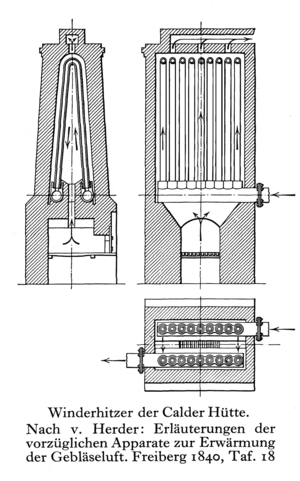
James Beaumont Neilson est un industriel et inventeur écossais, pionnier dans l'utilisation du vent chaud au haut fourneau.